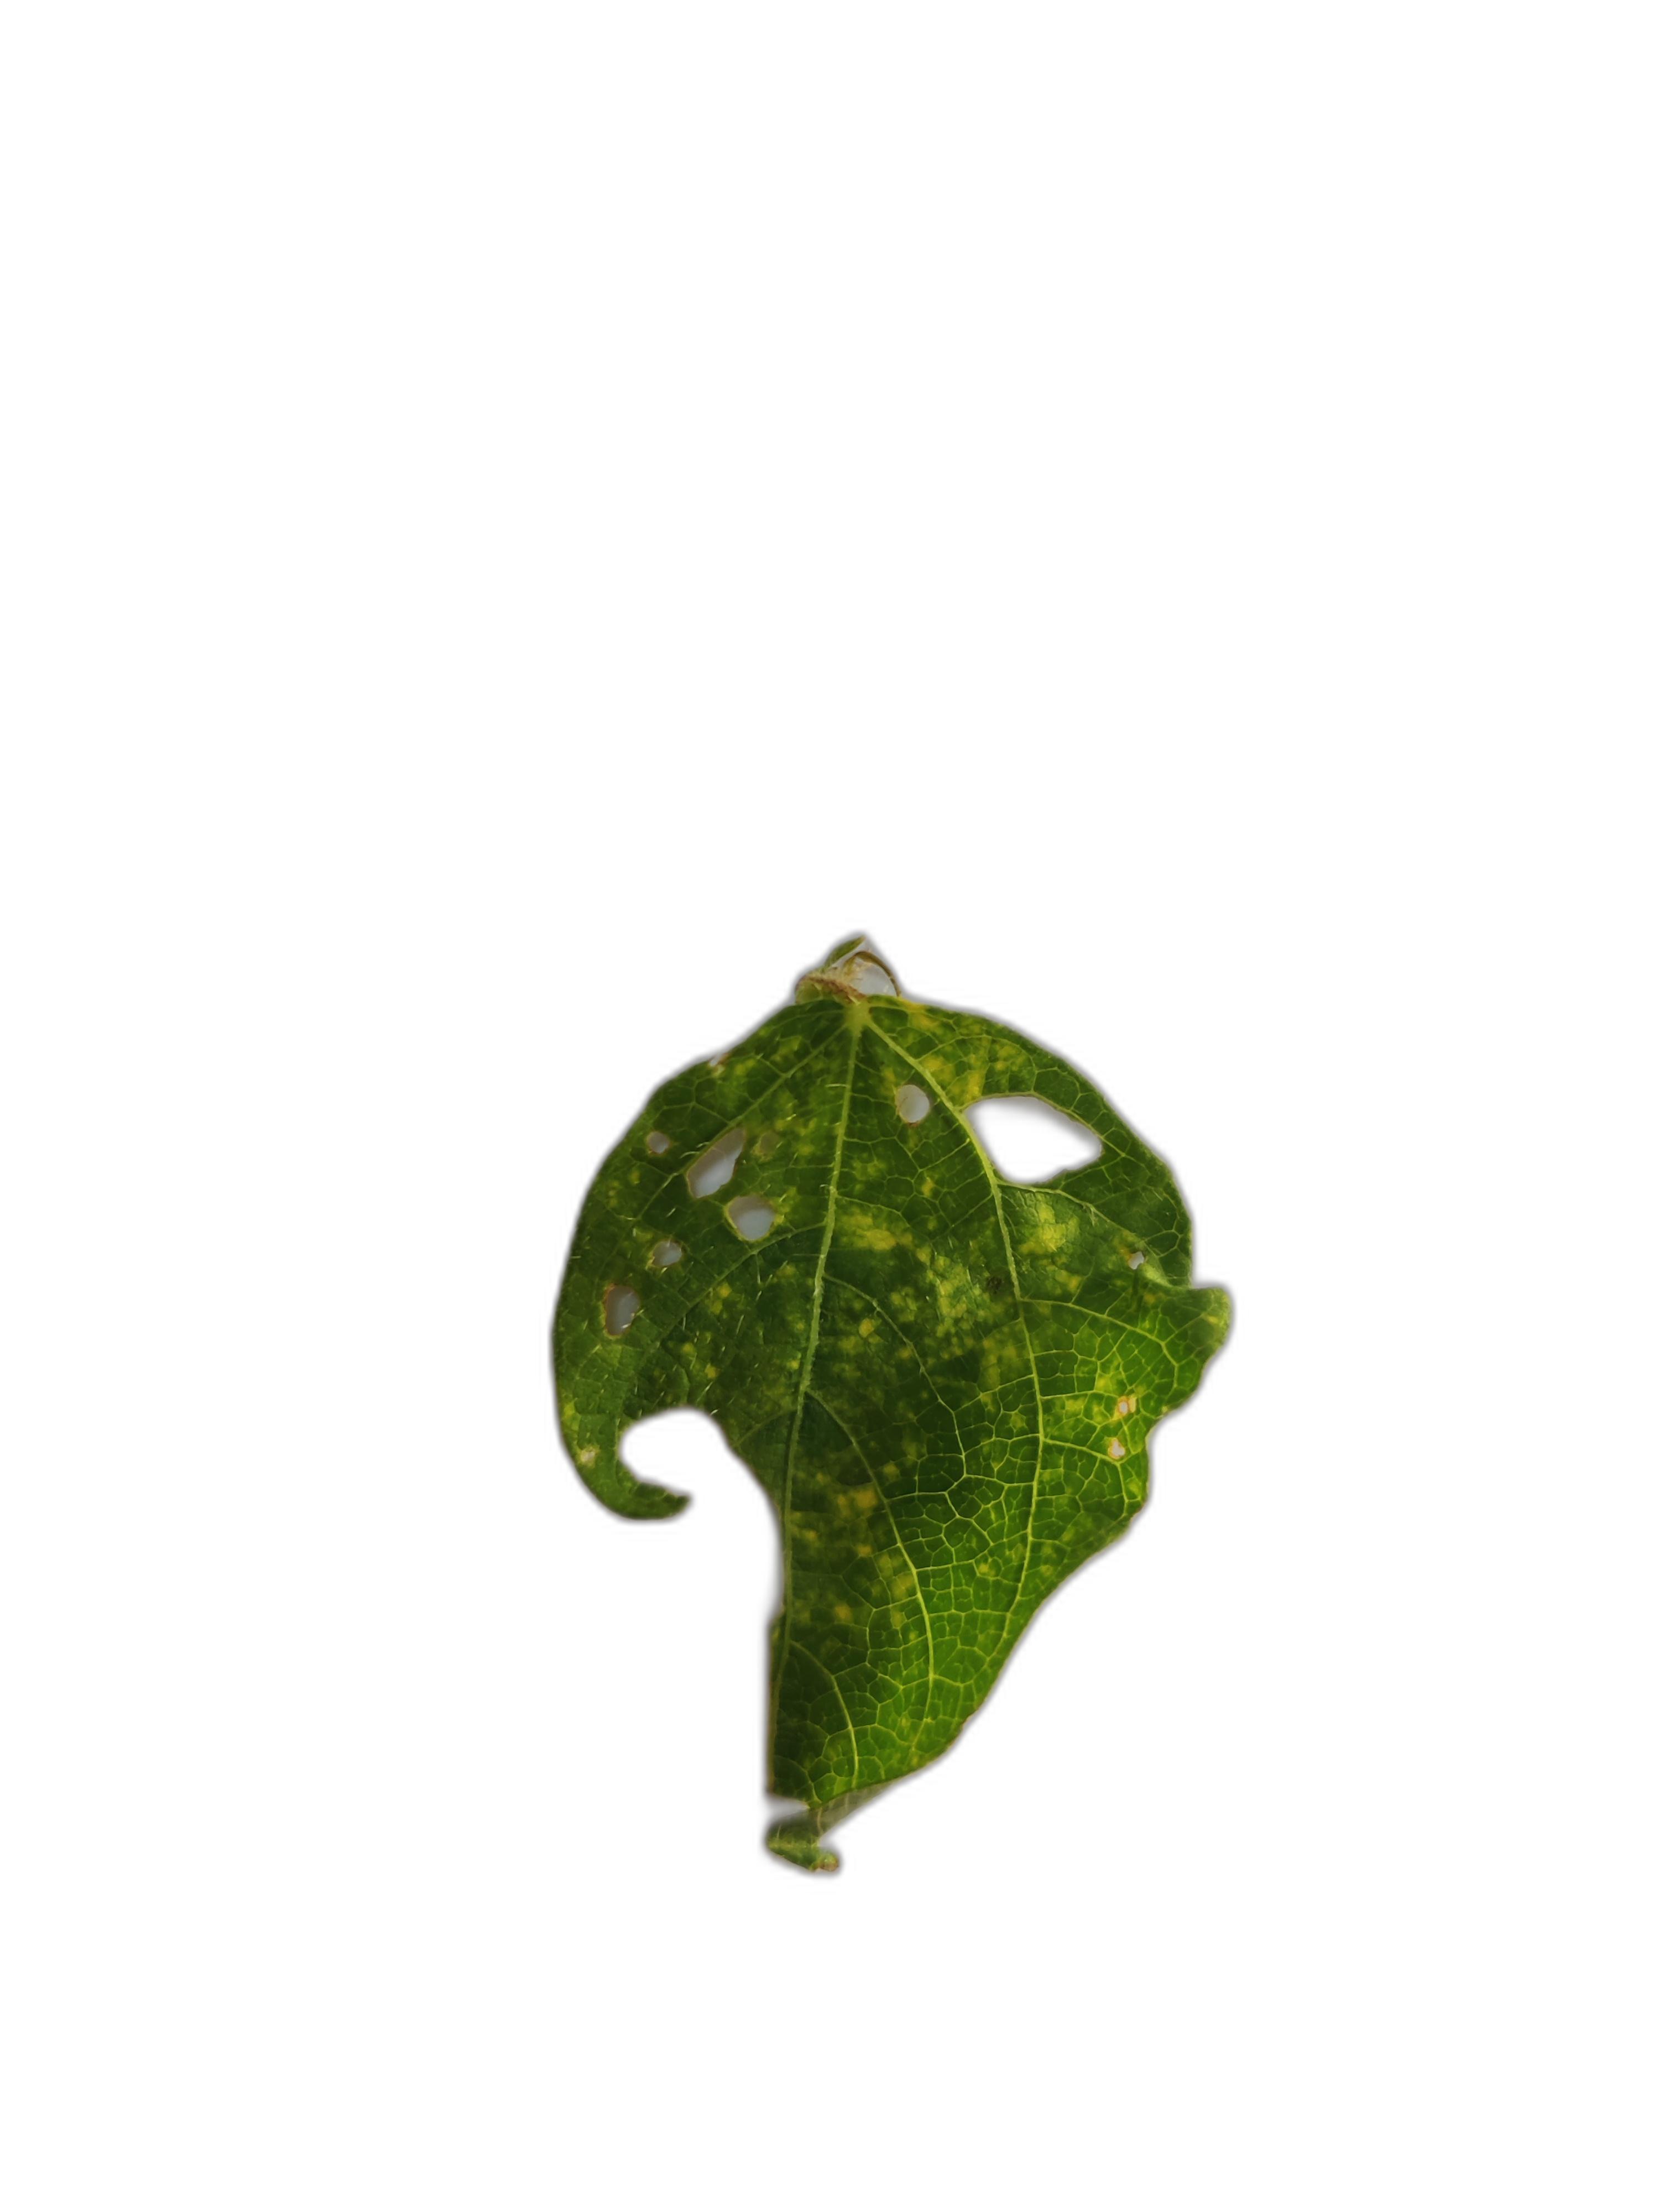
Label: Yellow Mosaic